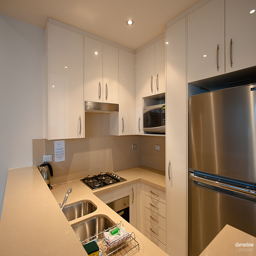
A metallic refrigerator freezer sitting inside of a kitchen.
A modern white kitchen with a sink, fridge, and oven range.
A small white kitchen with stainless steel refrigerator
A kitchen with white cabinets and stainless steel appliances.
A modern home kitchen with a refrigerator and microwave.